Ain't Them Bodies Saints

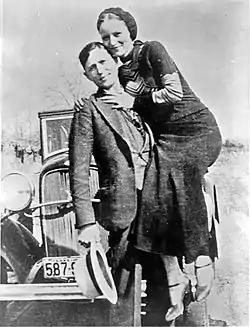
Director David Lowery took inspiration for his script from the lives of Bonnie & Clyde (pictured above)

Lowery wanted to capture the feeling of the actions and write a script based on that in the vein of 1960s and 1970s movies and folk songs. He said specifically that he wanted to "make a movie that felt like a folk song". Working on this concept, he thought about American folk mythology dealing with outlaws, developing into an outlaw who broke out of prison, then set in place the reason for the breakout being his wife and living in Texas he decided the setting would be Texas.